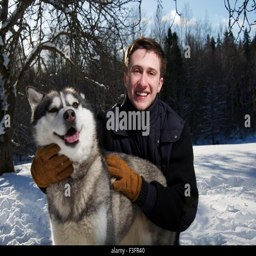
happy man with a dog